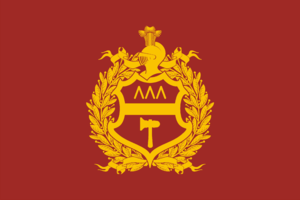
Nizjnij Tagil
Nizjnij Tagil er en by i Sverdlovsk oblast i den vestlige del af Den Russiske Føderation. Nizjnij Tagil har 355.693 indbyggere, og er den næststørste befolkning i oblasten efter Jekaterinburg.